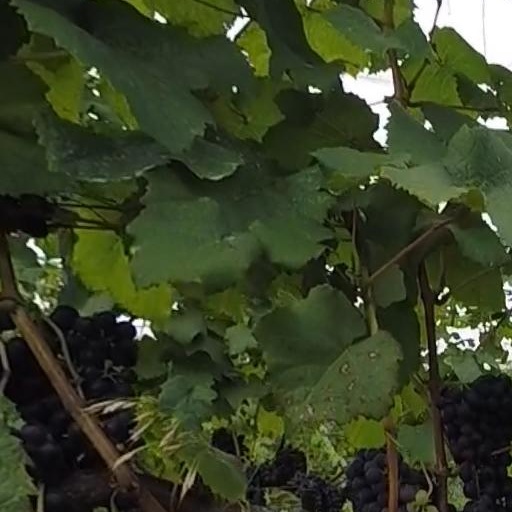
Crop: grape